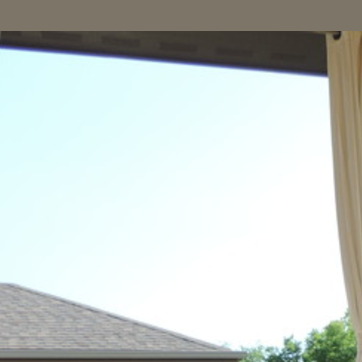
Material: sky